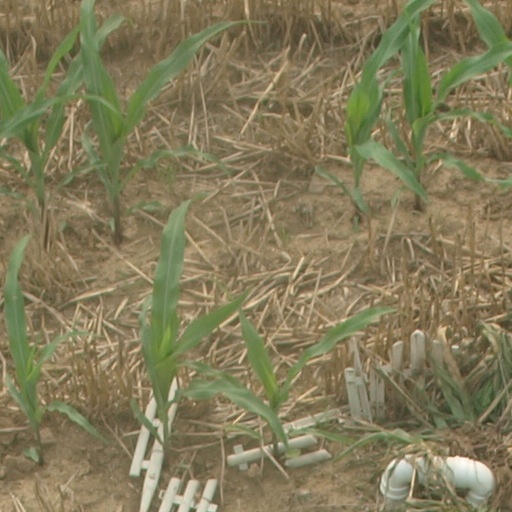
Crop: maize; corn